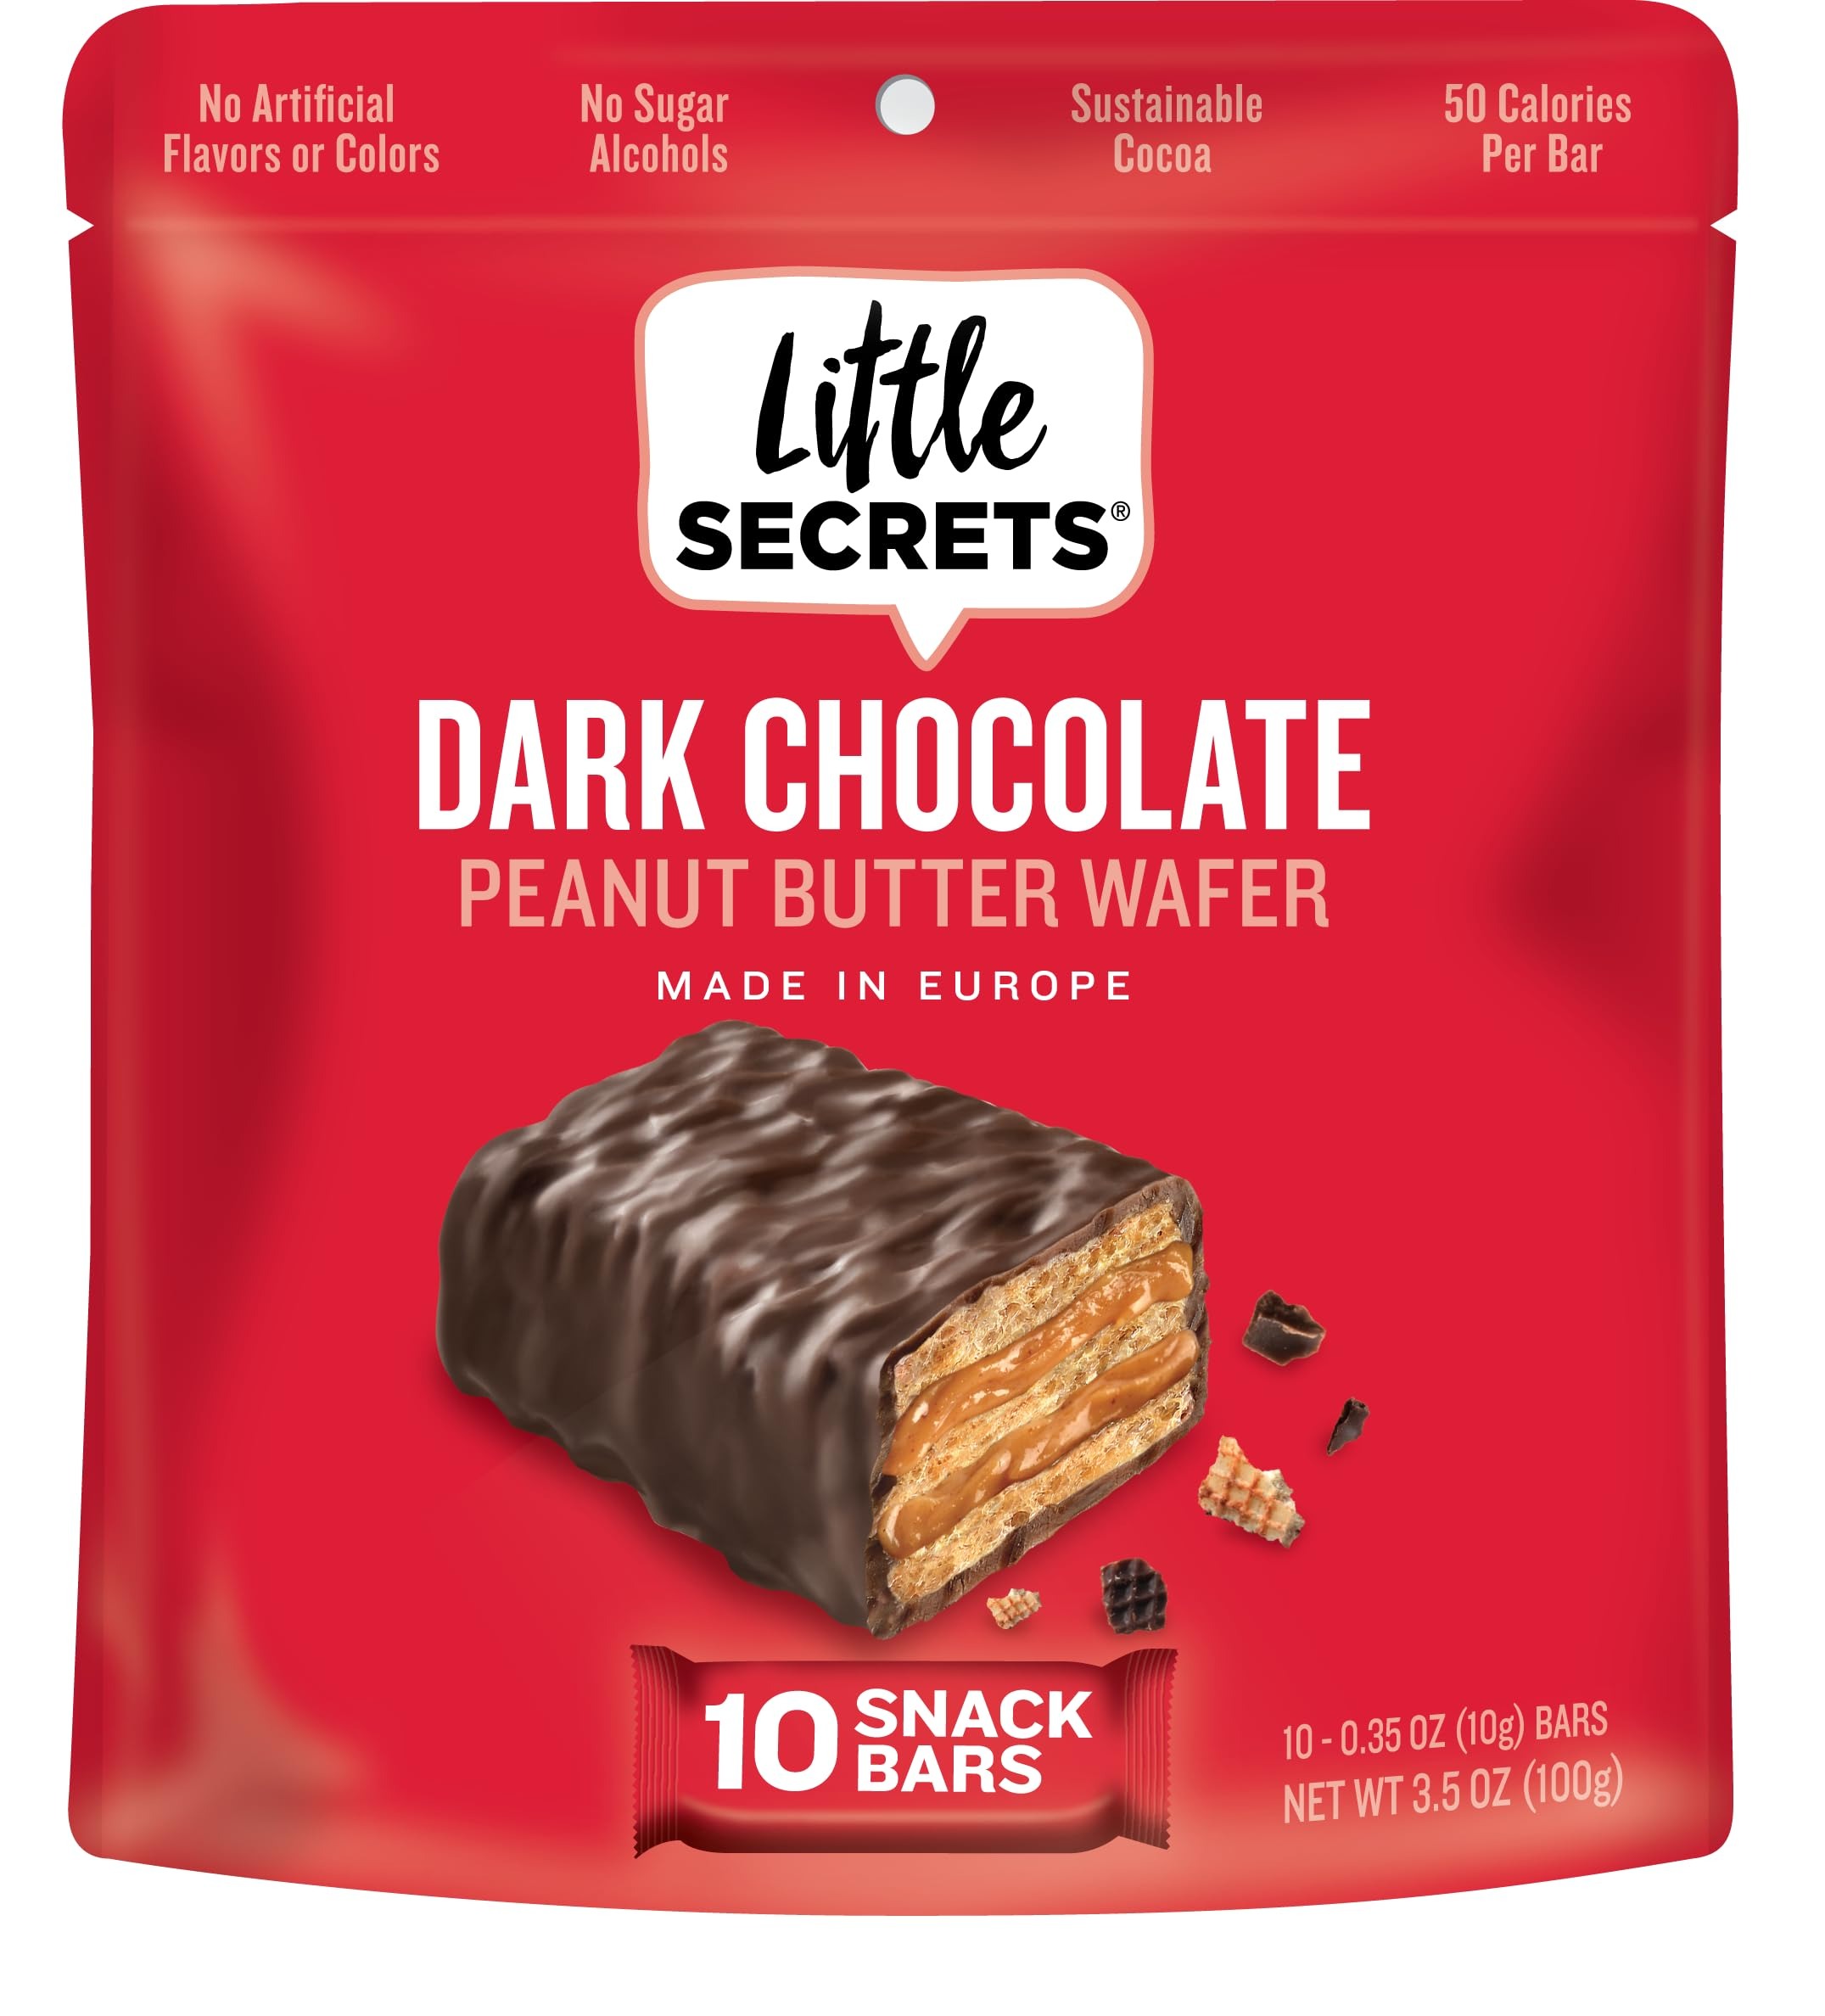
Item Name: Little Secrets Dark Chocolate Peanut Butter Crispy Wafers || Made in Europe | Nothing Artificial & No Sugar Alcohols | Sustainable Cocoa (3.5 Ounce (Pack of 1))
Bullet Point 1: SHARING OPTIONAL: Each order includes 60 mini snack bars of Peanut Butter & Dark Chocolate Crispy Wafers. Perfect as an afternoon pick-me-up, packing in your kiddo's lunchbox or a post-workout snack.
Bullet Point 2: SNACK BETTER: Little Secrets satisfies your chocolate craving in perfectly balanced bites. We use high-quality ingredients to make chocolate snacks that curbs hunger without weighing you down with sugar.
Bullet Point 3: SUPERIOR CHOCOLATE: Familiar chocolate favorites you love made with European cocoa, nothing artificial, and way less sugar. Absolutely no artificial ingredients, sweeteners, flavors or colors.
Product Description: Three perfectly crisp wafers layered between dreamy peanut butter crème, and drenched in European dark chocolate come together for an incredible combination of textures and flavors. Each order comes with 60 individually wrapped minis. Each mini is only 50 calories, making it the ideal snack to take with you wherever life takes you.
Value: 6.0
Unit: Count

Price: 12